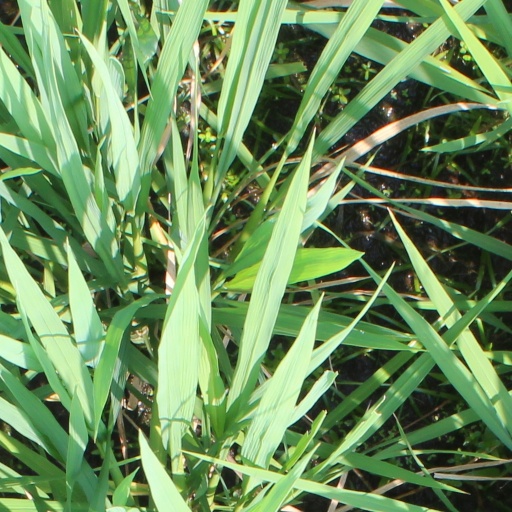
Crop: rice